Capt. James Moore Homestead

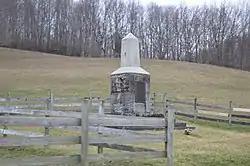
Site of the homestead

The Capt. James Moore Homestead is an archaeological site in rural Tazewell County, Virginia, United States. The site is located near Boissevain, and has both colonial and Native American significance. There was once a palisaded Native village from the Late Woodland period on the site, and it was chosen by James Moore, a local militia captain who was one of Tazewell County's early settlers, as the site of his homestead in 1772. Sixteen years later (1786) he was killed by a Shawnee party that also took his family prisoner.